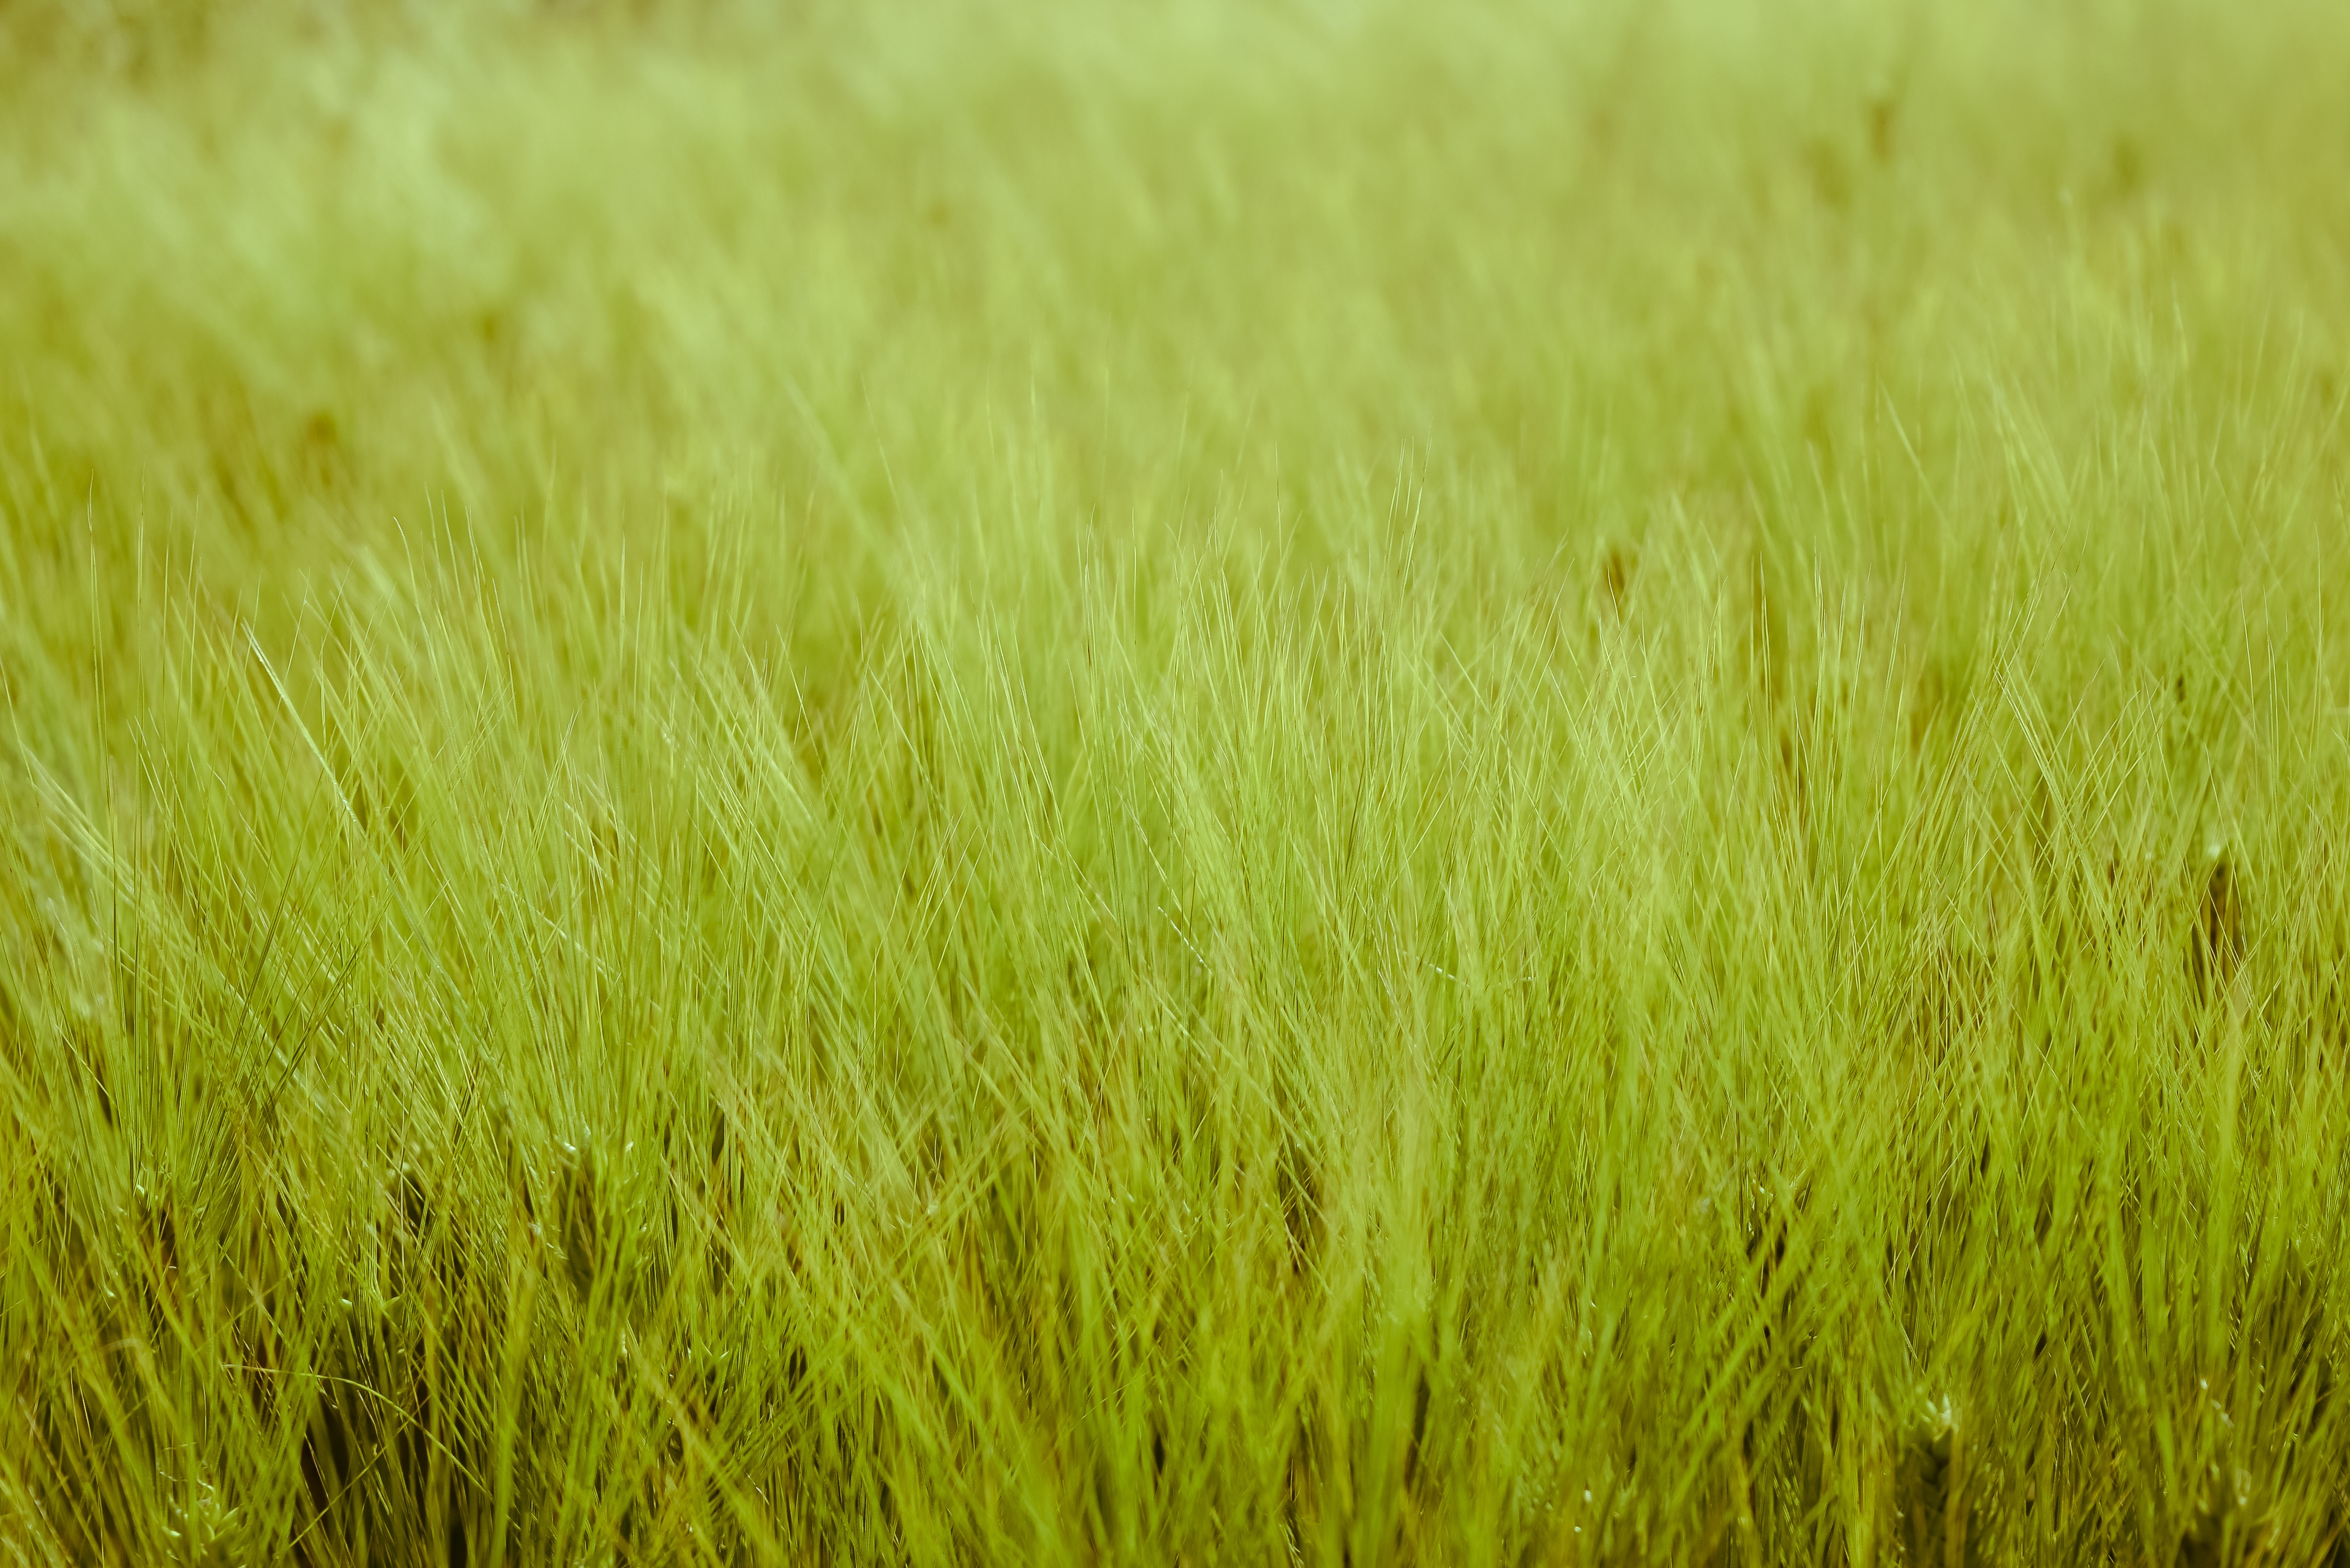
grass, plant, field, lawn, meadow, barley, wheat, prairie, food, green, crop, soil, agriculture, ears of corn, grassland, threshing, paddy field, flowering plant, wheatgrass, commodity, green wheat, hordeum, grass family, plant stem, land plant, food grain